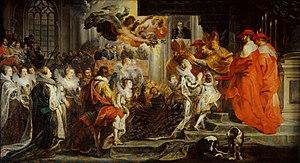
L'assassinat d'Henri IV est l'un des événements marquants de l'histoire de France. Le premier roi de France et de Navarre meurt sous les coups de François Ravaillac le 14 mai 1610.
Pierre de Gondi, né en 1533 à Lyon et mort le 17 février 1616 à Paris, dit le « cardinal de Retz », est un ecclésiastique français.